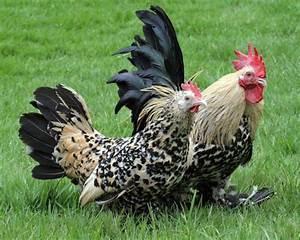
chicken